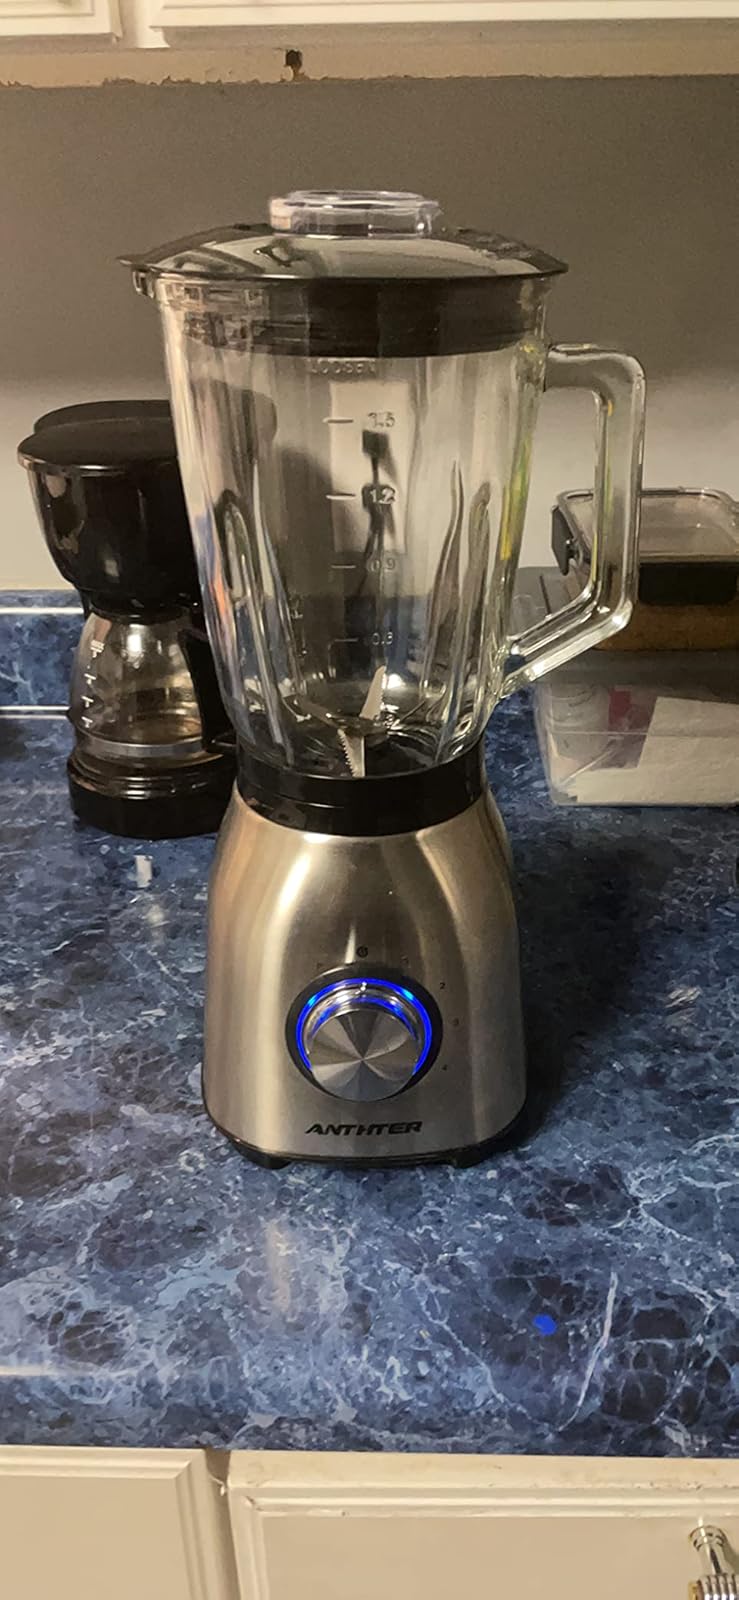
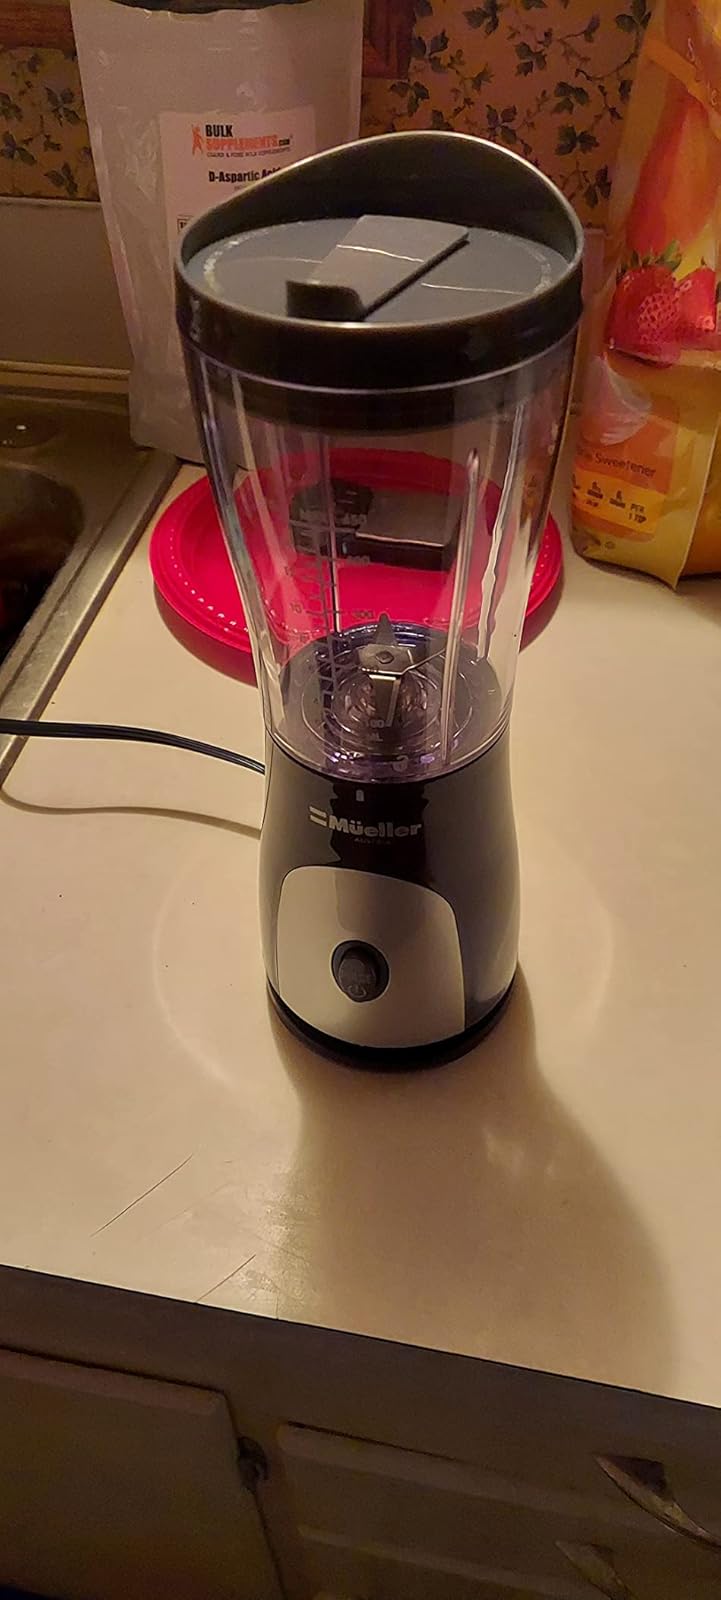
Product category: items_blender
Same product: no